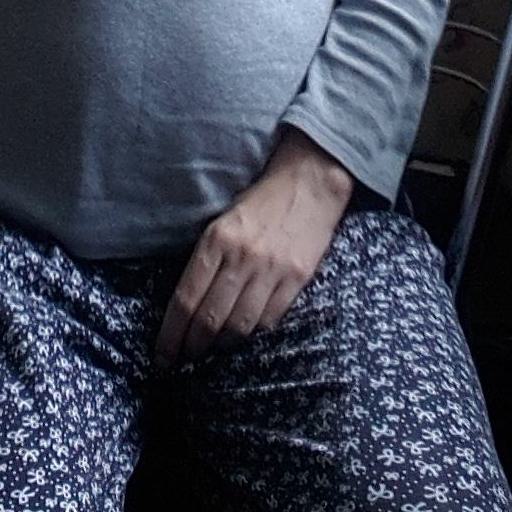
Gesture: no_gesture